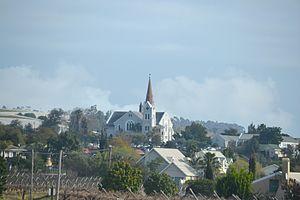
Riebeek-Kasteel est une petite ville de la région du Swartland, dans la province du Cap-Occidental en Afrique du Sud située à 5 km de Riebeek West et à 75 km au nord-est du Cap.